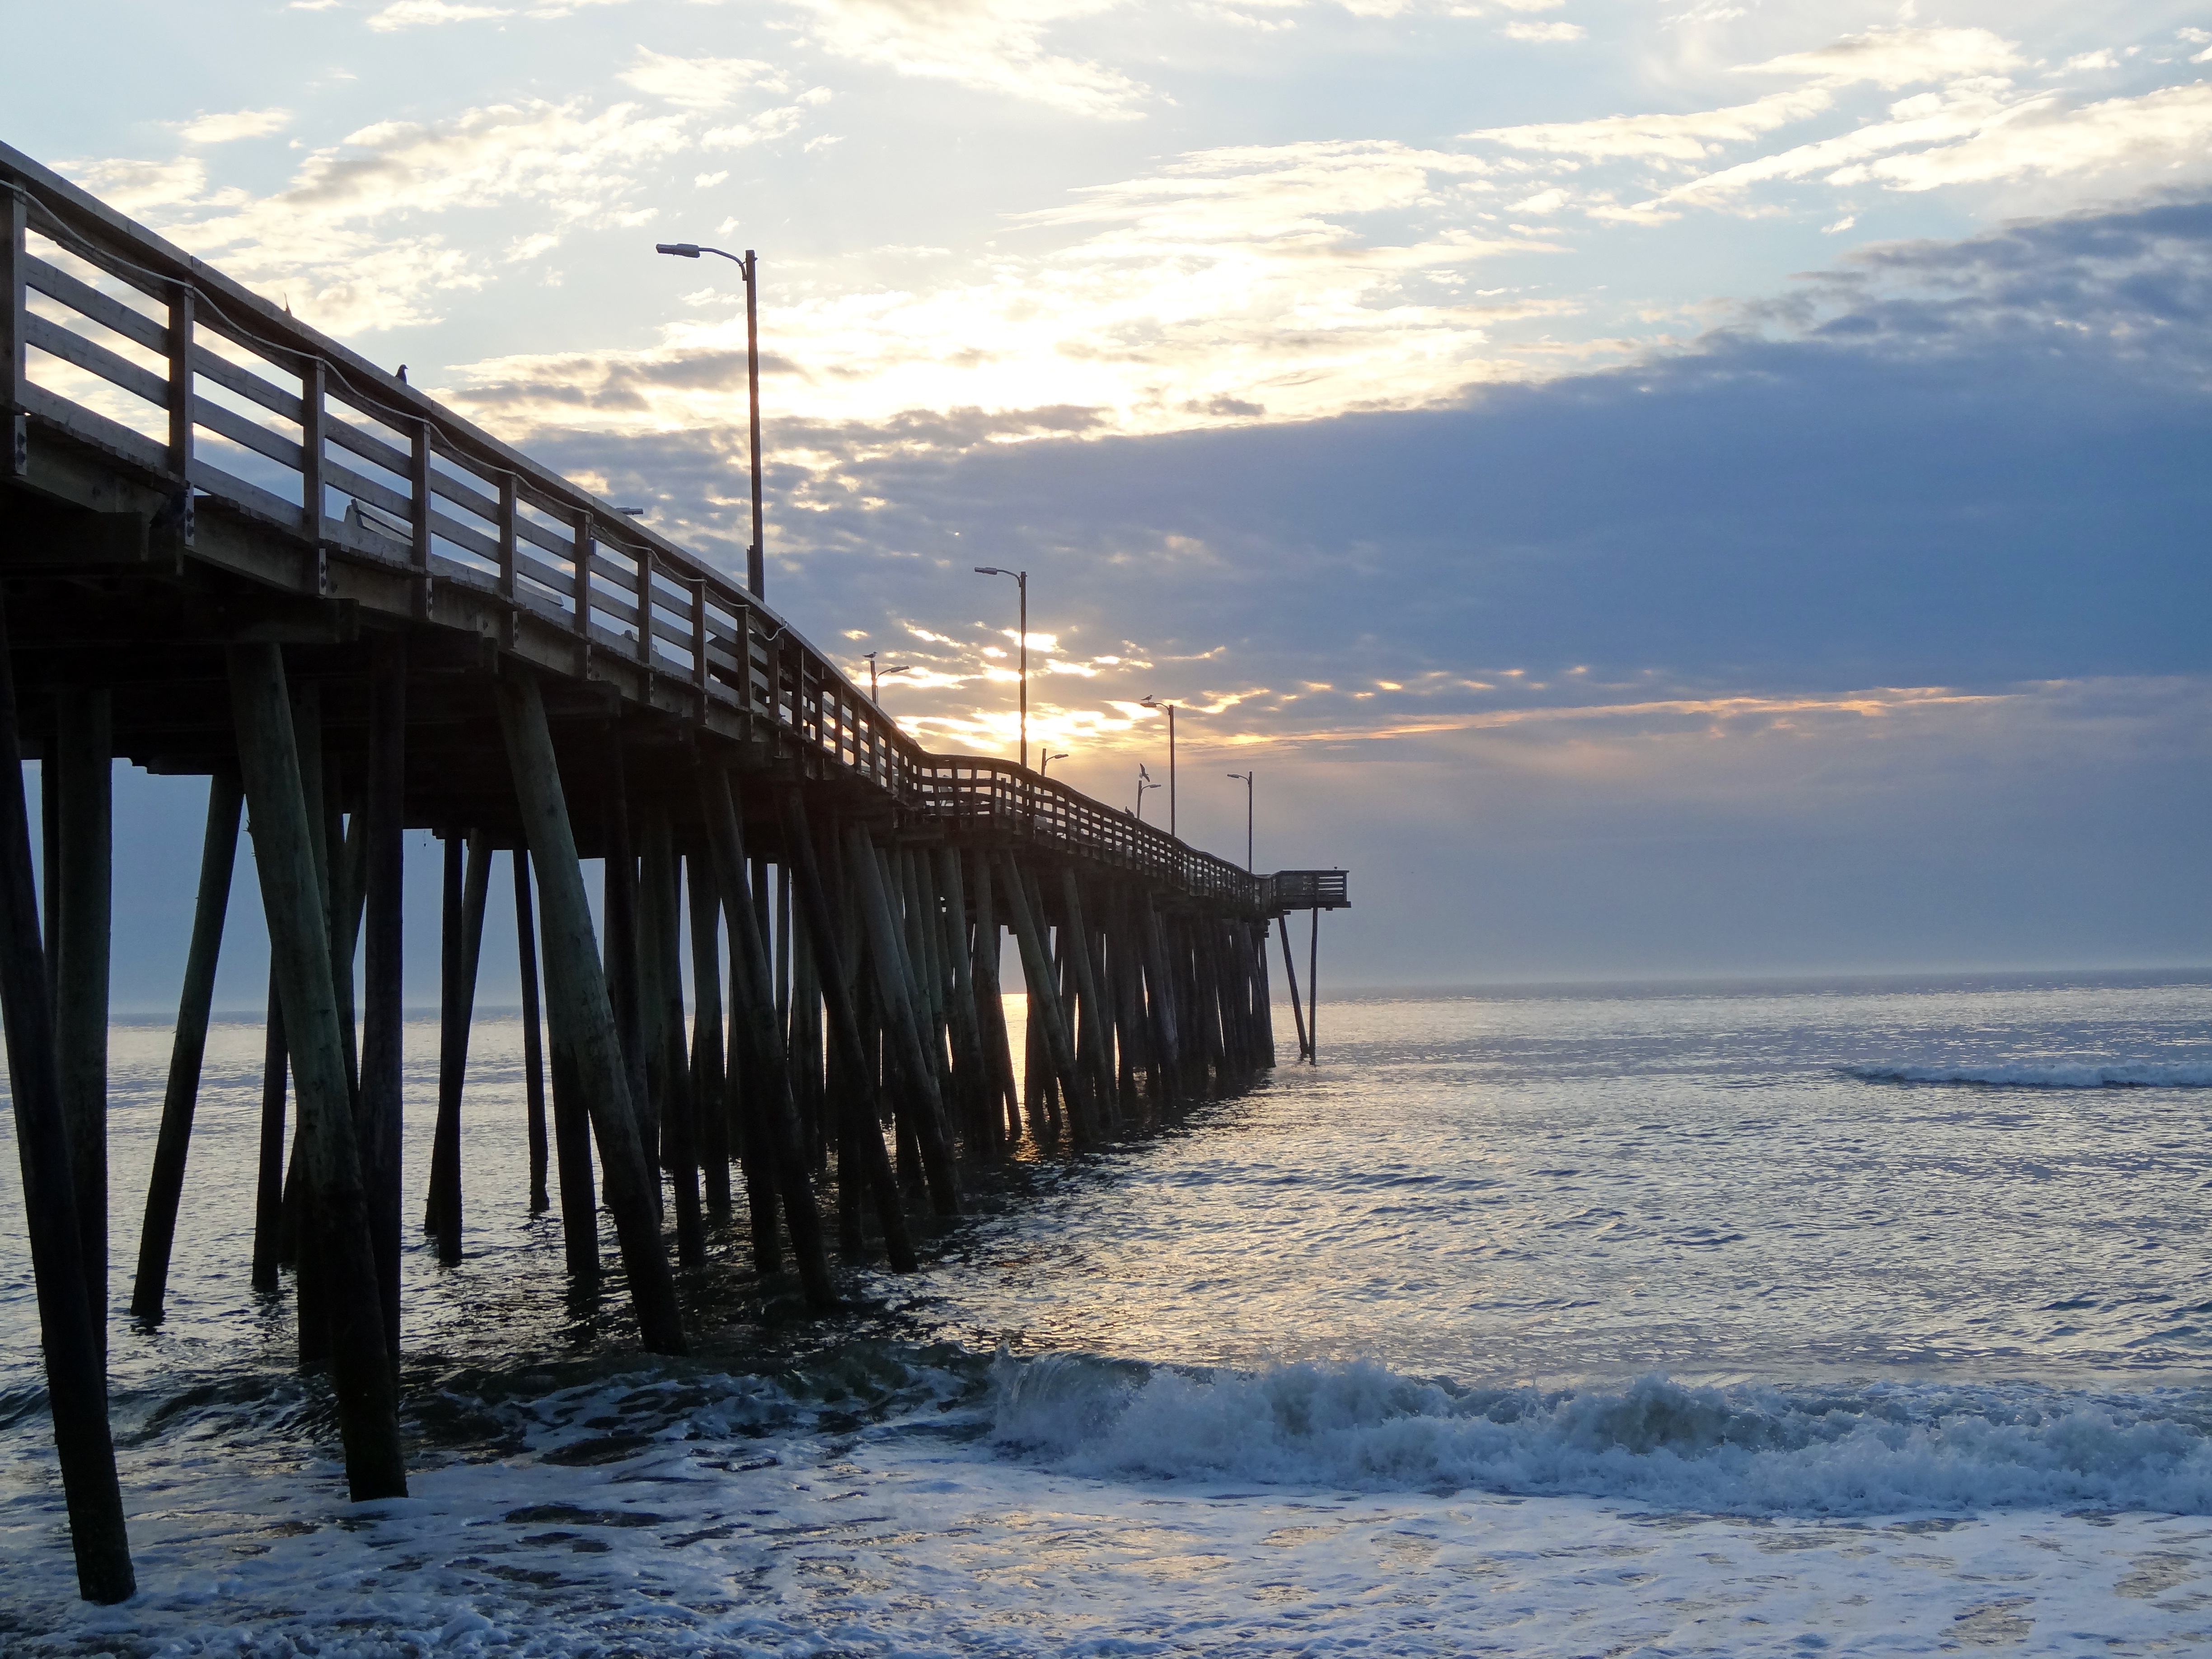
beach, sea, coast, water, ocean, horizon, winter, sky, sunset, bridge, morning, shore, wave, pier, walkway, vacation, travel, dusk, evening, reflection, scenic, waves, clouds, nautical, beach sunset, sunset beach